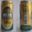
Label: can